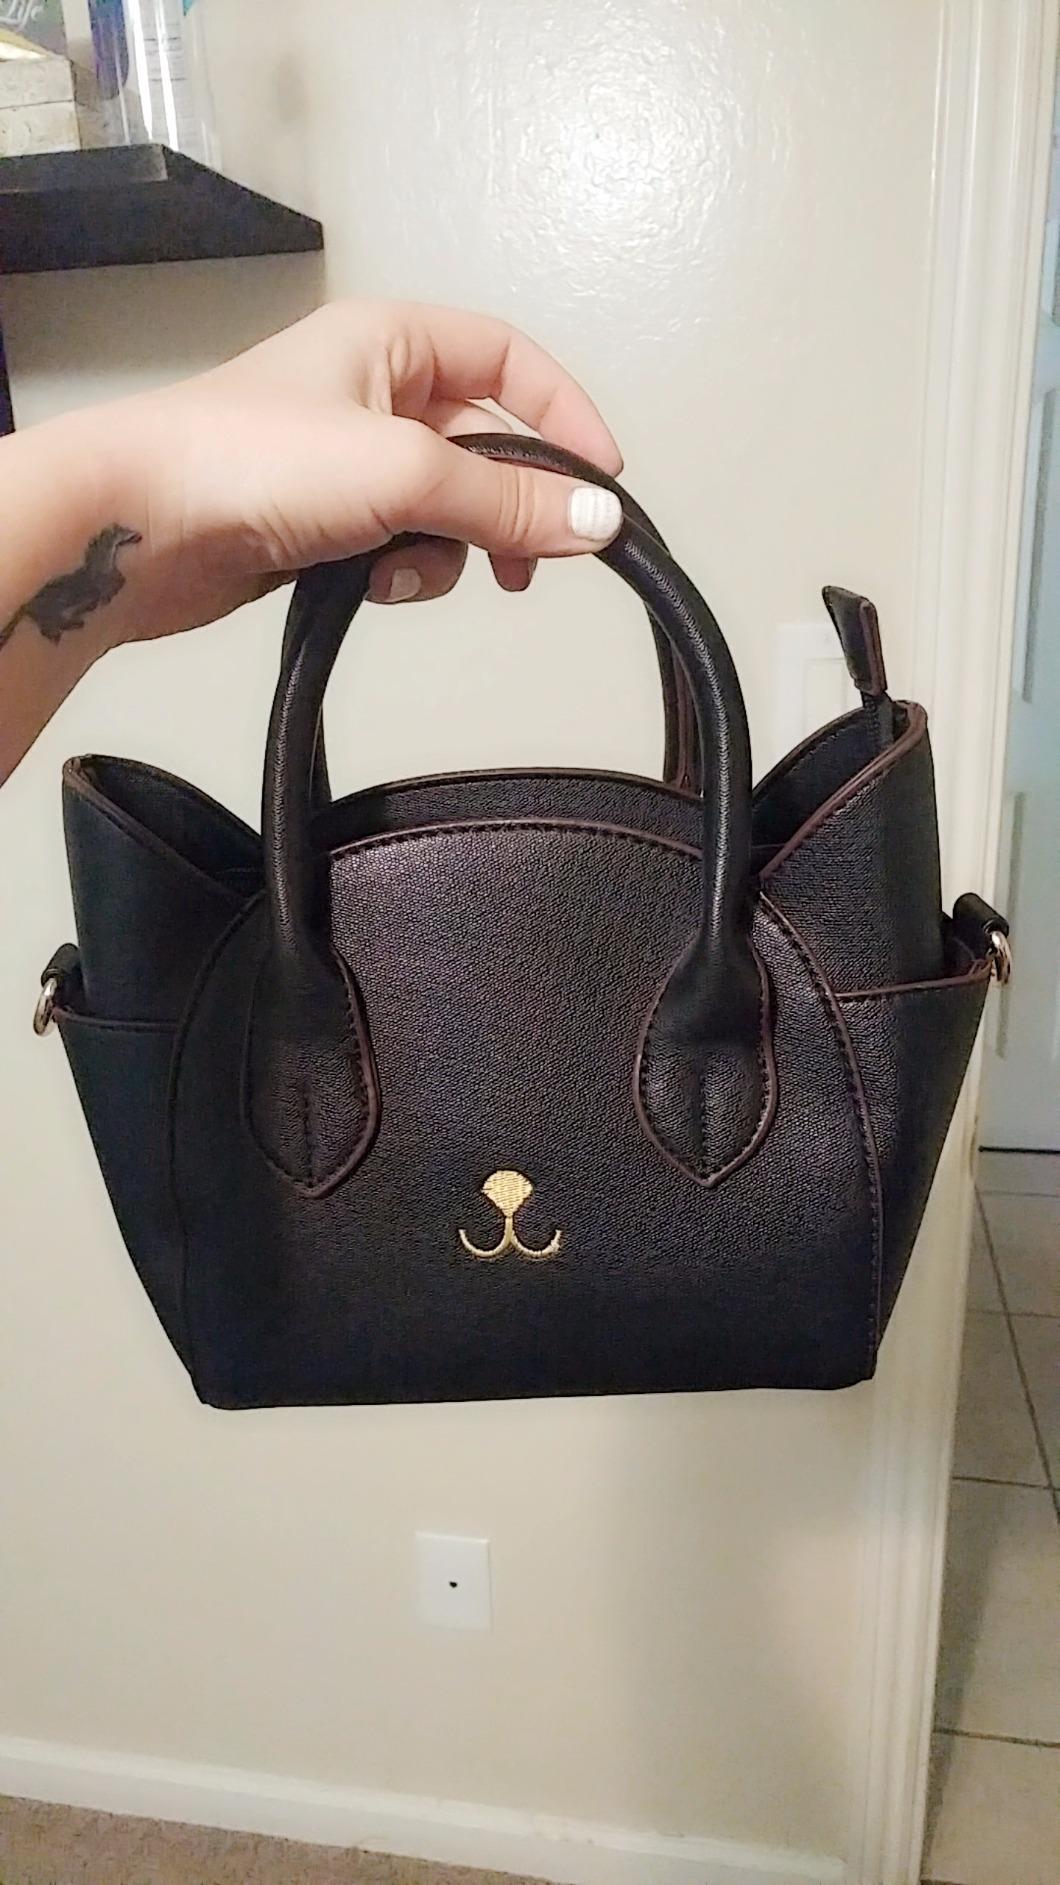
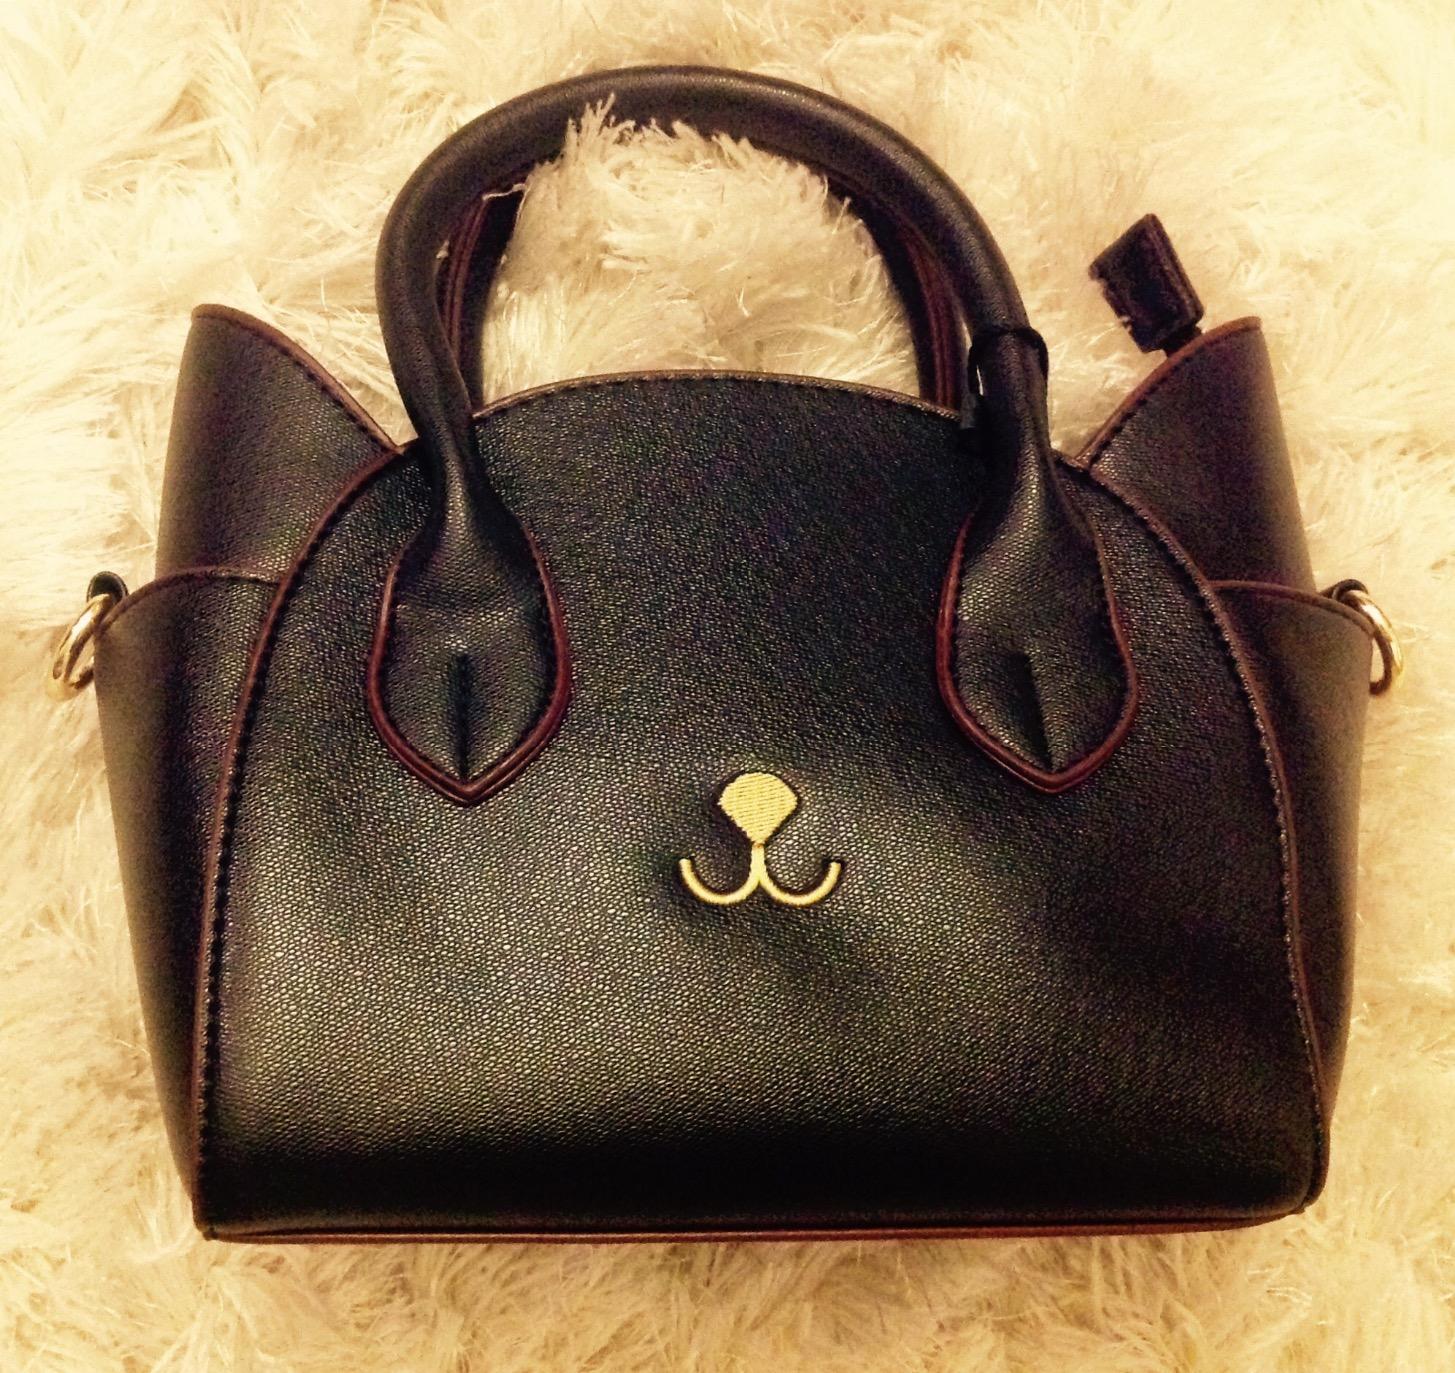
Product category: accessories_handbag
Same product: yes